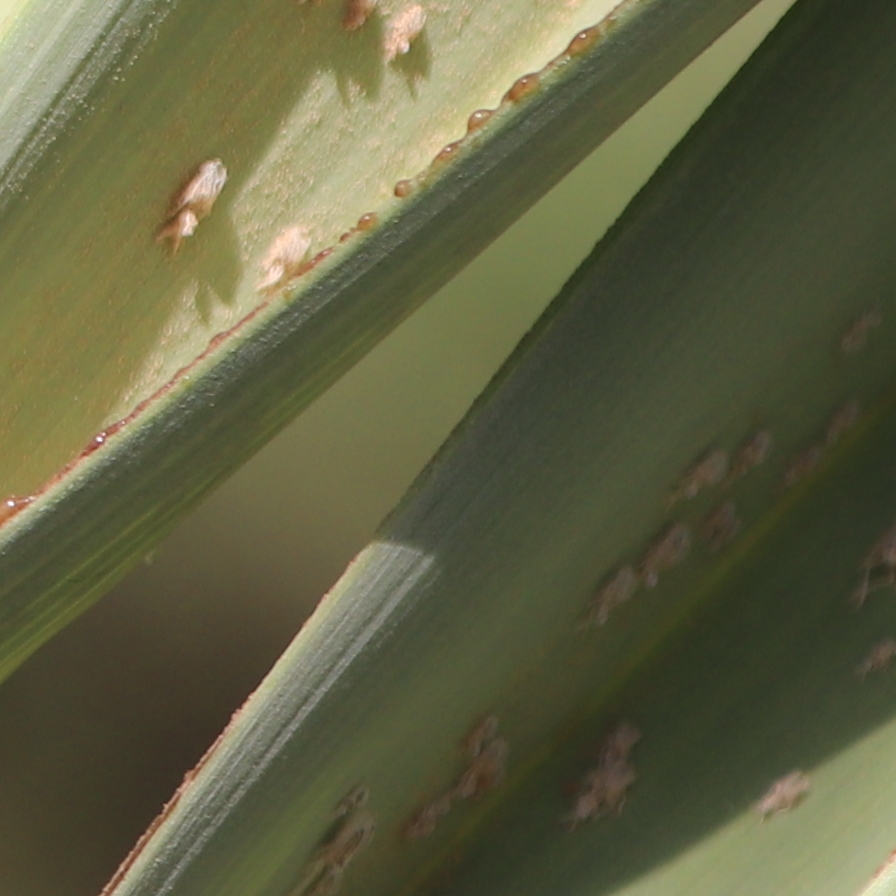
Label: Bug